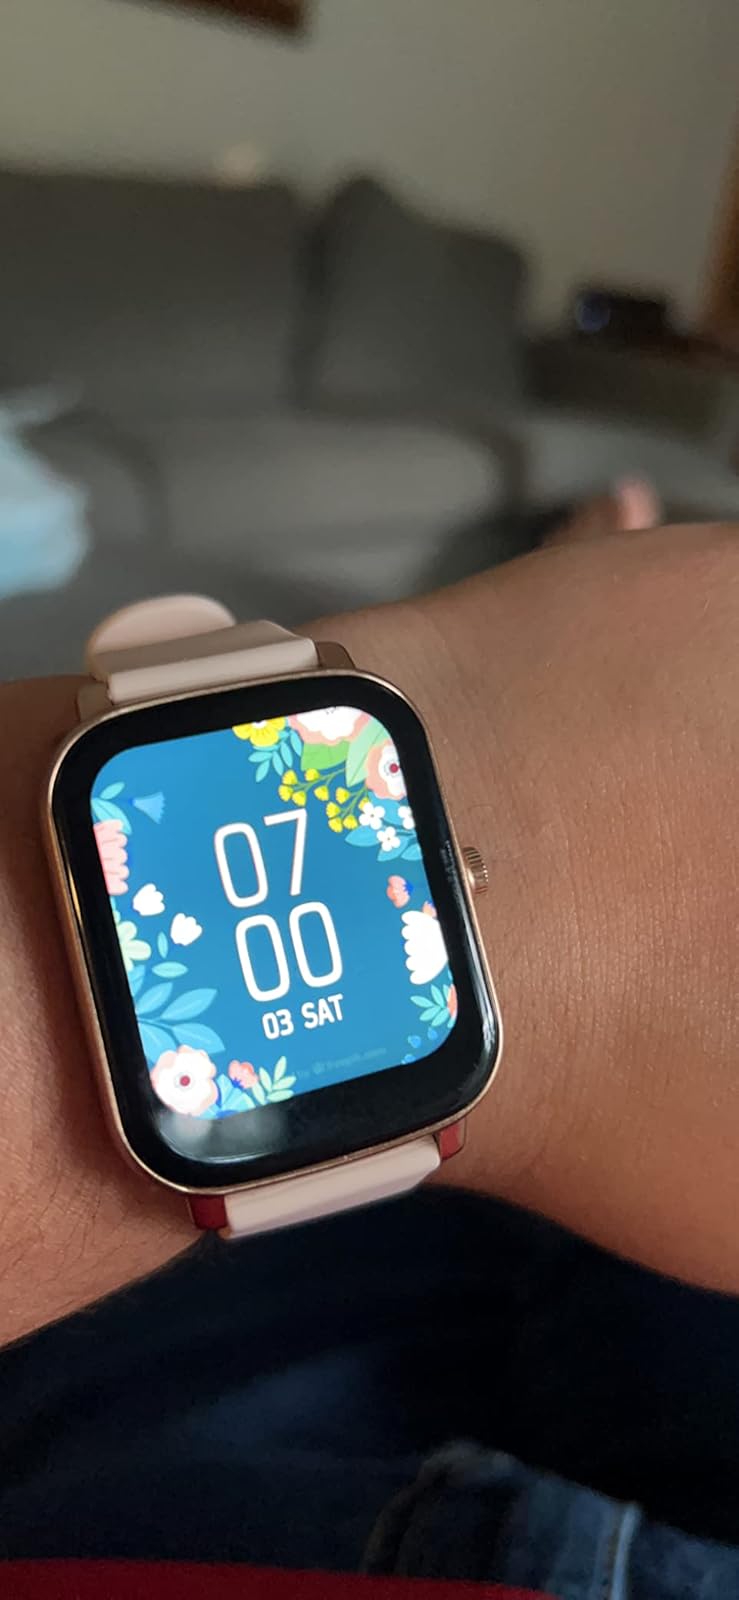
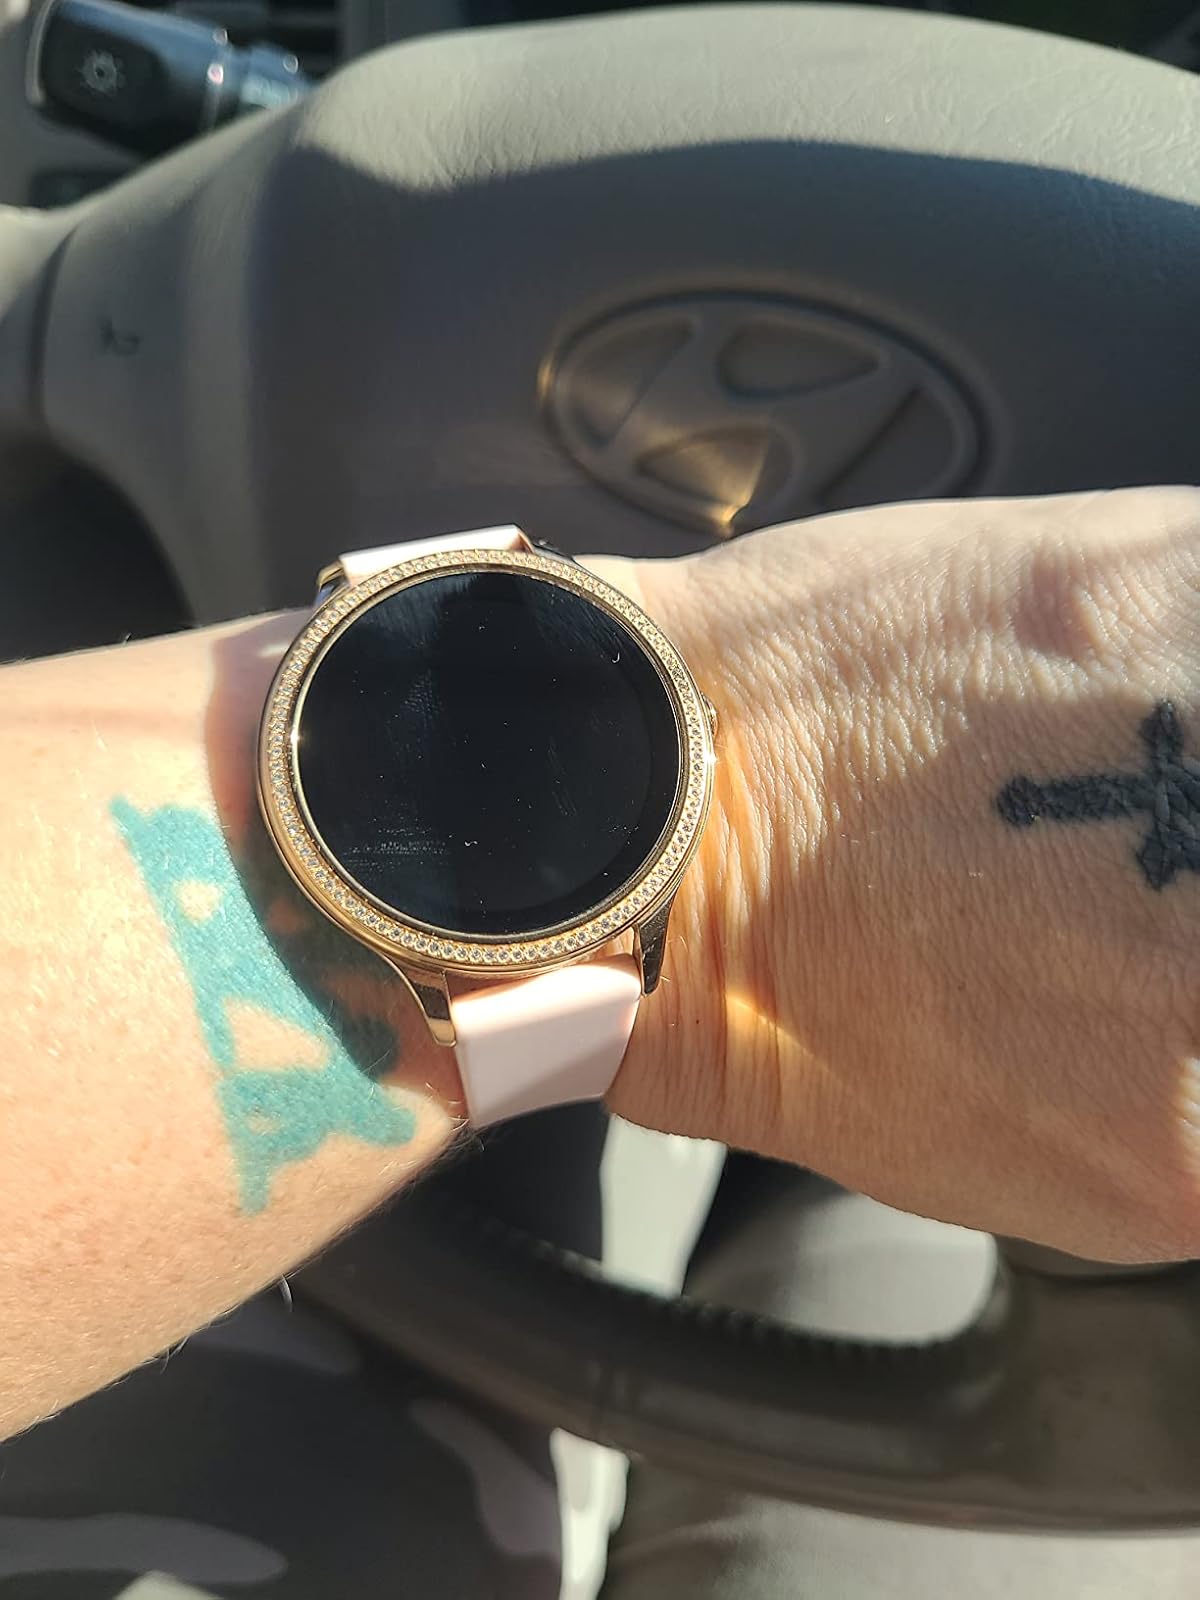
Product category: smartwatch
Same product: no